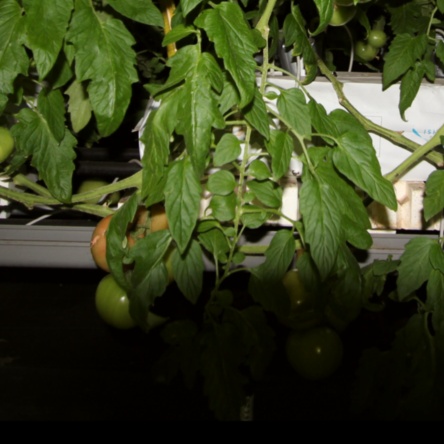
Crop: tomato